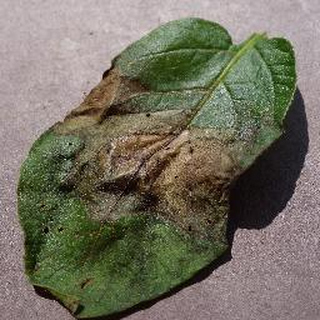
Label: potato_late_blight